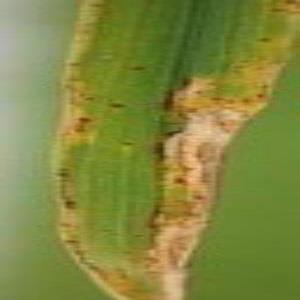
Disease: Bacterialblight